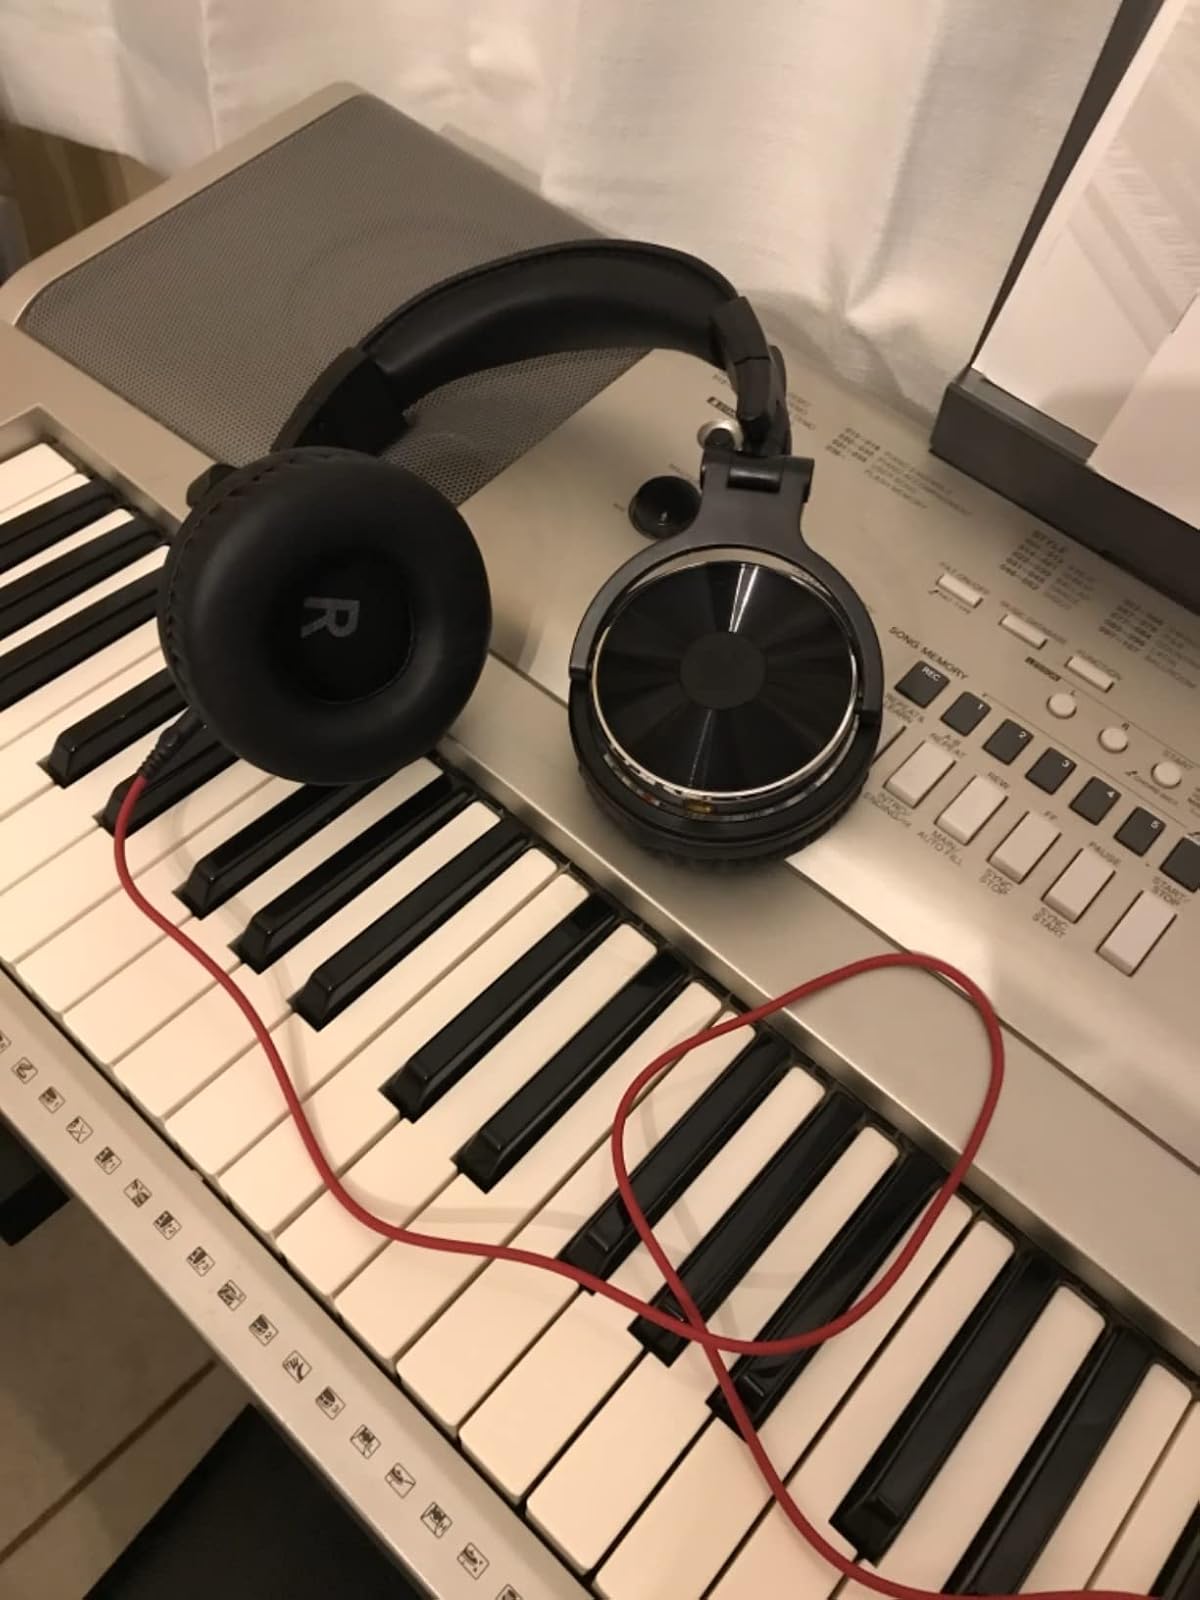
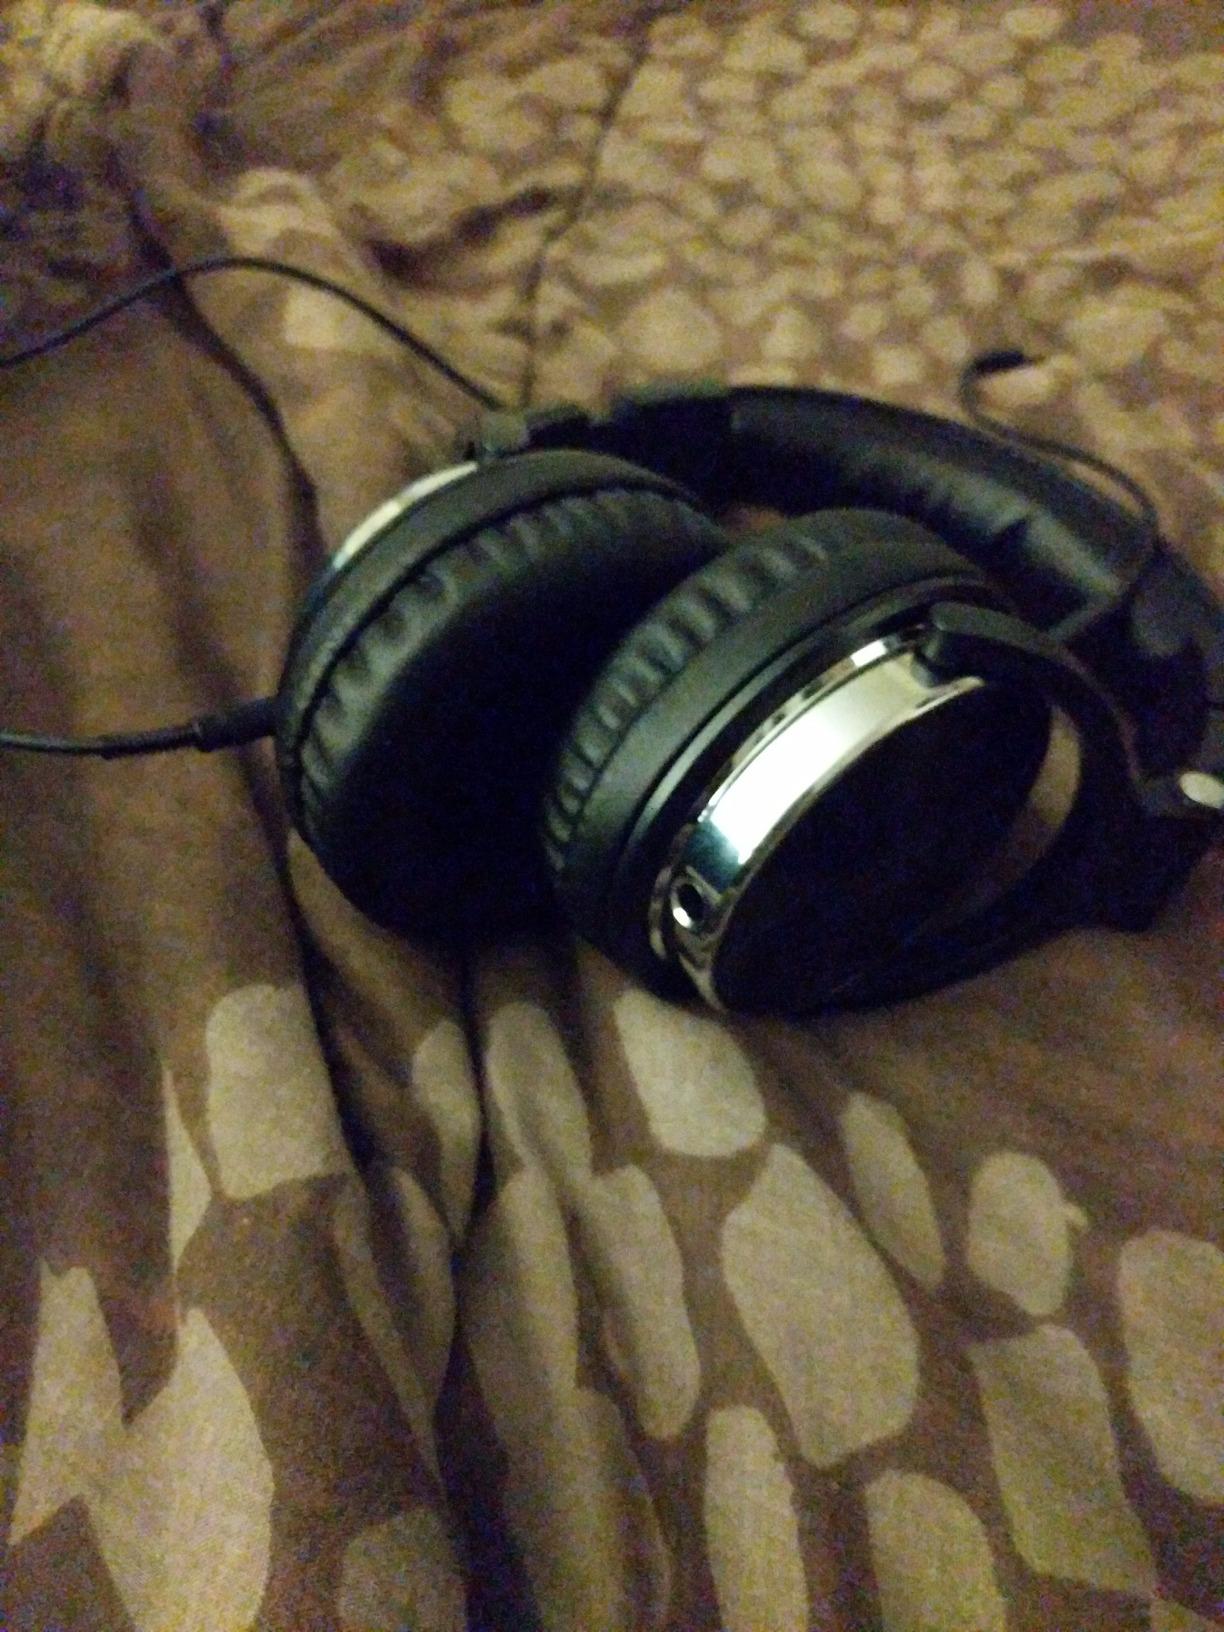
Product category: headphones
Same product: yes